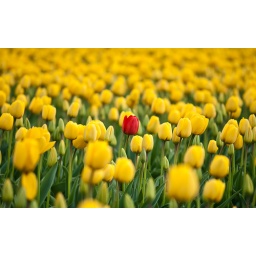
standing out in his field